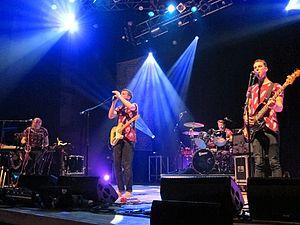
Django Django est un groupe de pop et rock britannique, originaire de Londres, en Angleterre. Formé en 2009 à, il est constitué de David Maclean, Vincent Neff, Jimmy Dixon et Tommy Grace. Son premier album, Django Django est sorti le 30 janvier 2012 sous le label Because Music, suivi par Born Under Saturn, le 4 mai 2015. Leur troisième album, Marble Skies, est publié le 16 janvier 2018.